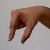
The image shows a hand gesture representing the letter 'Q' in Indian Sign Language.